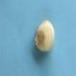
Maize quality: Good